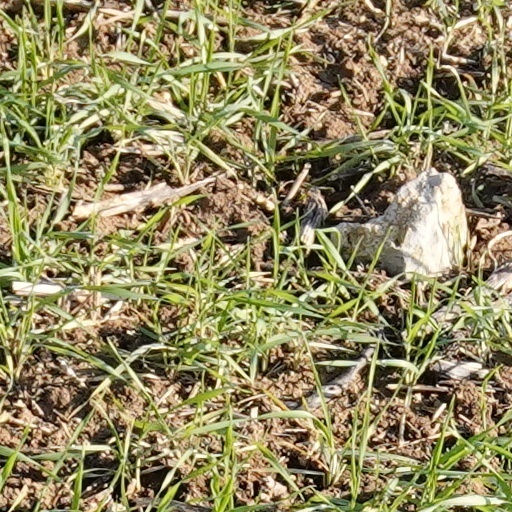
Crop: wheat